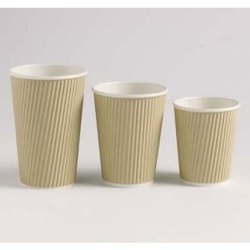
Label: paper